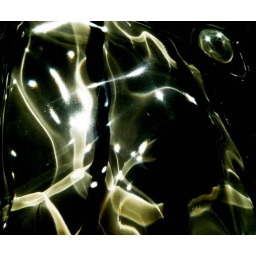
Sunlight reflections off a glass block used in decorative home &amp;amp; office construction.